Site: brandenburg
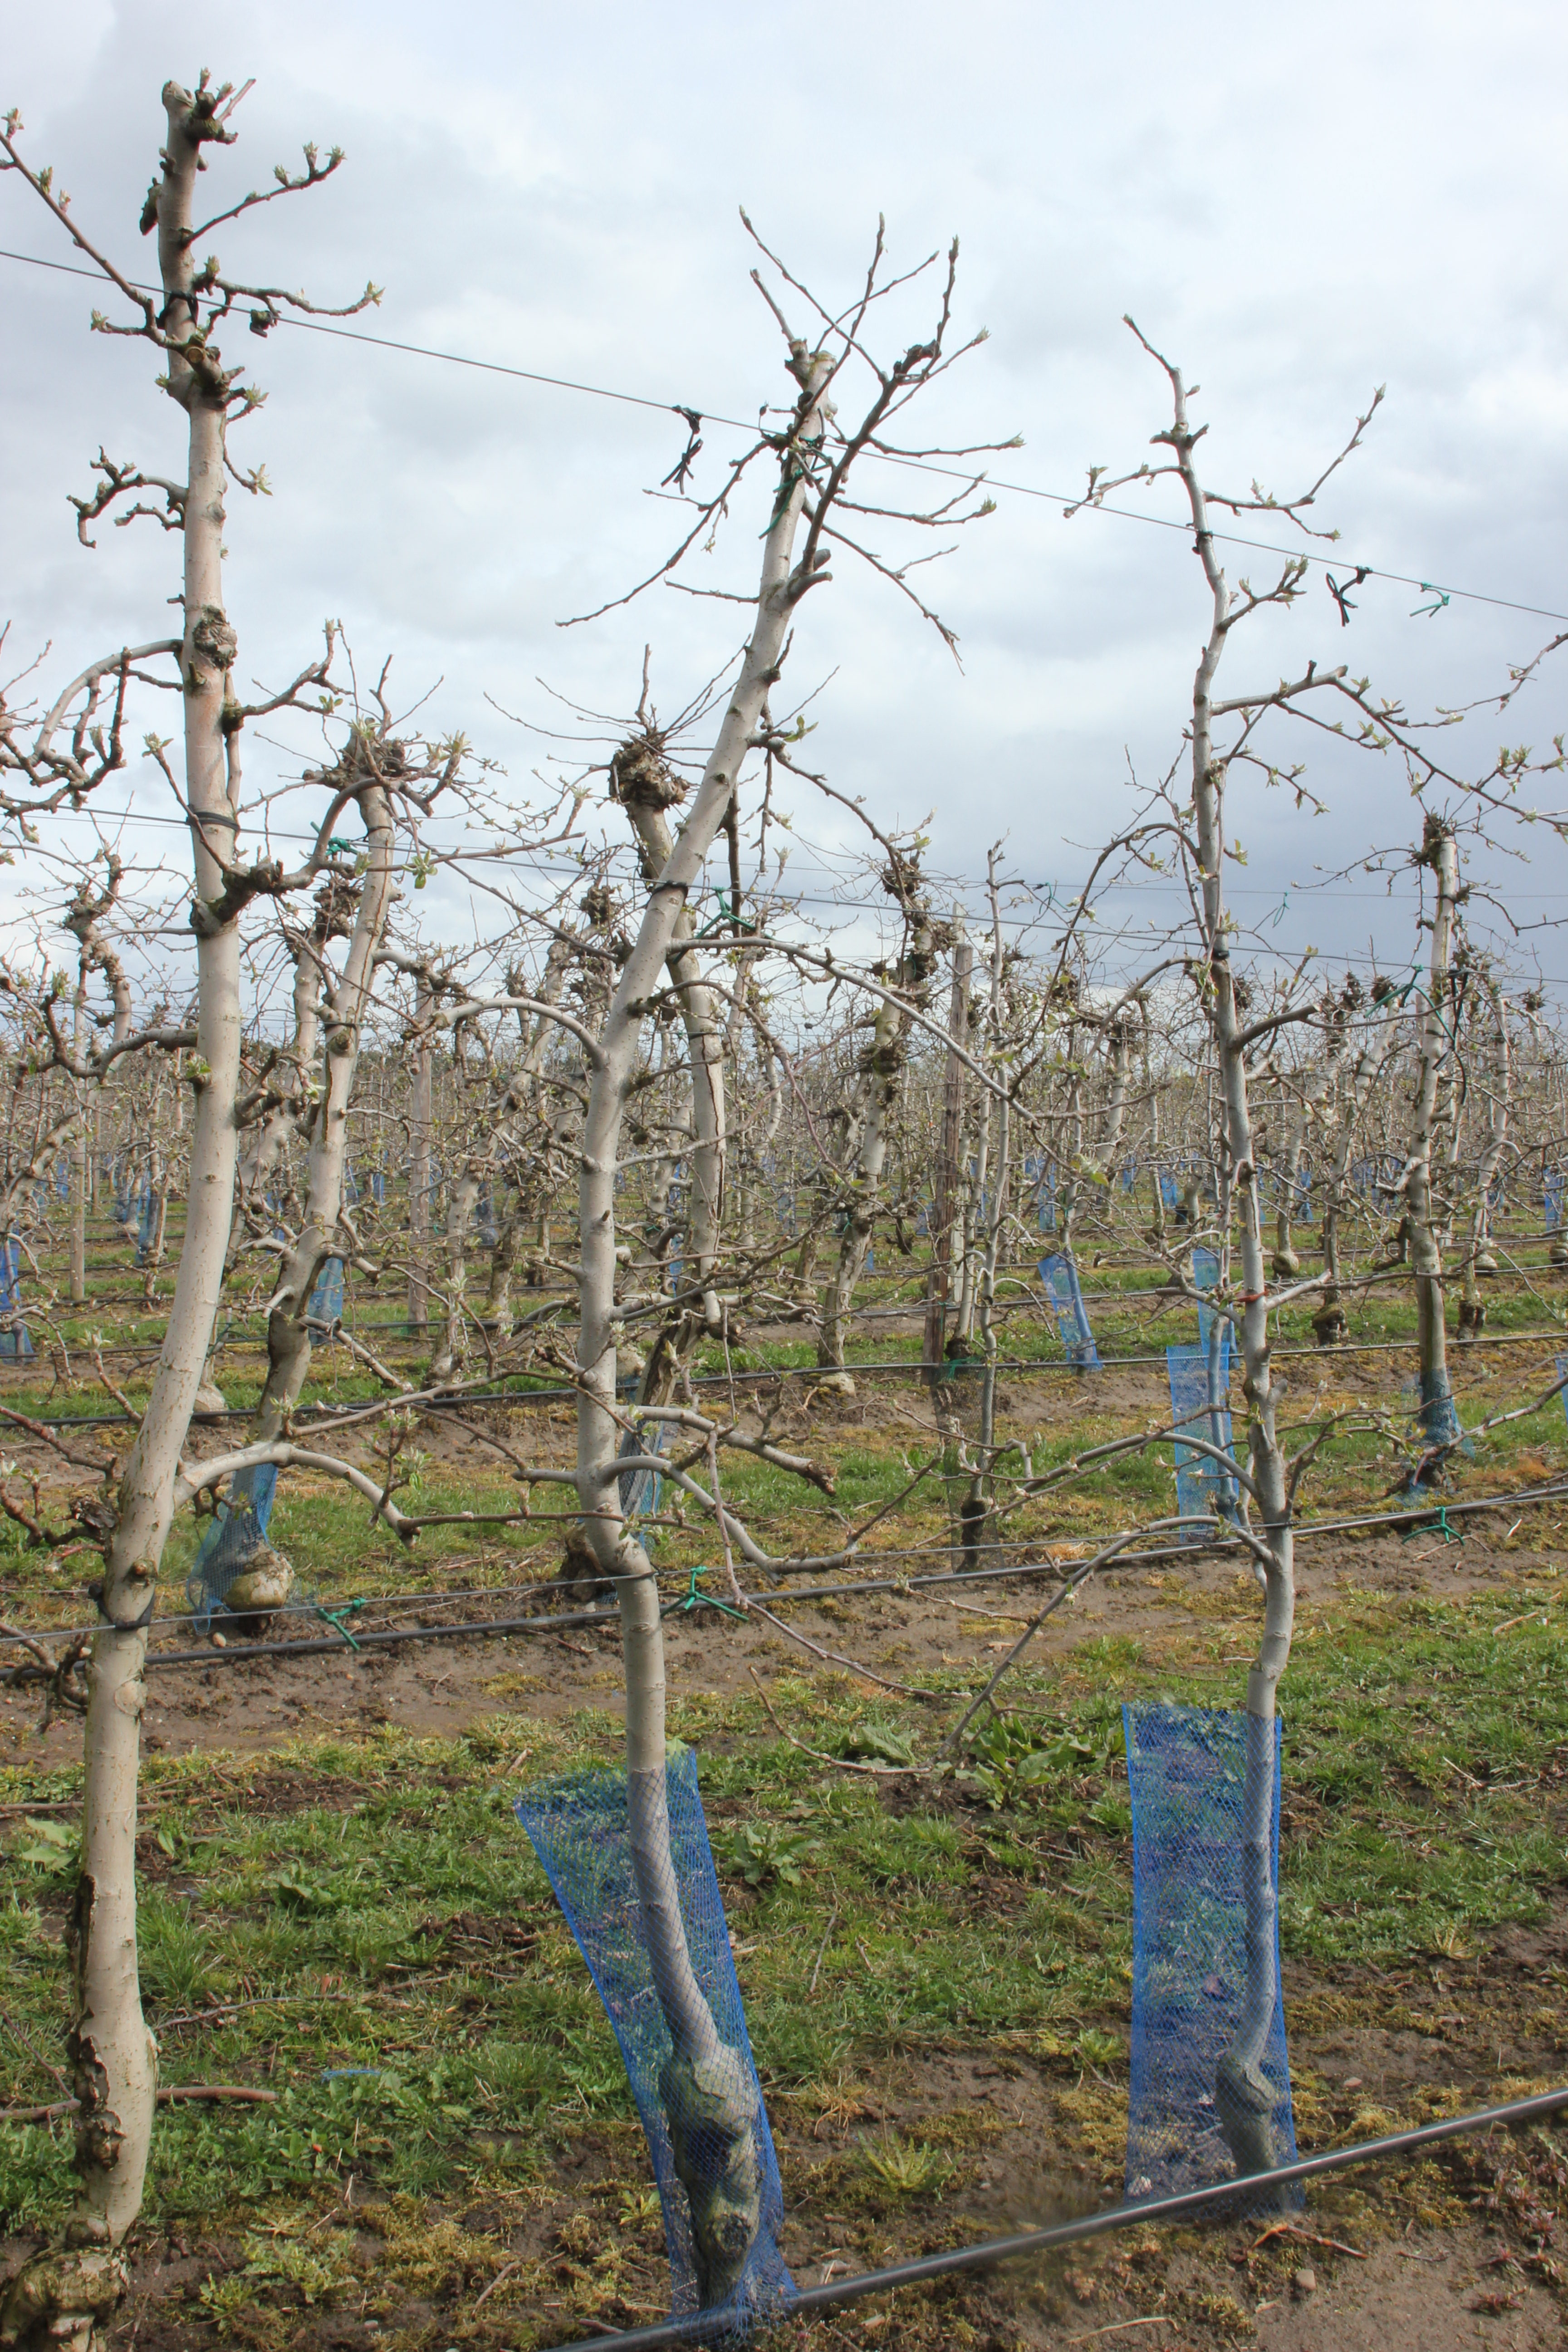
Growth stage (BBCH 55): Inflorescence emergence